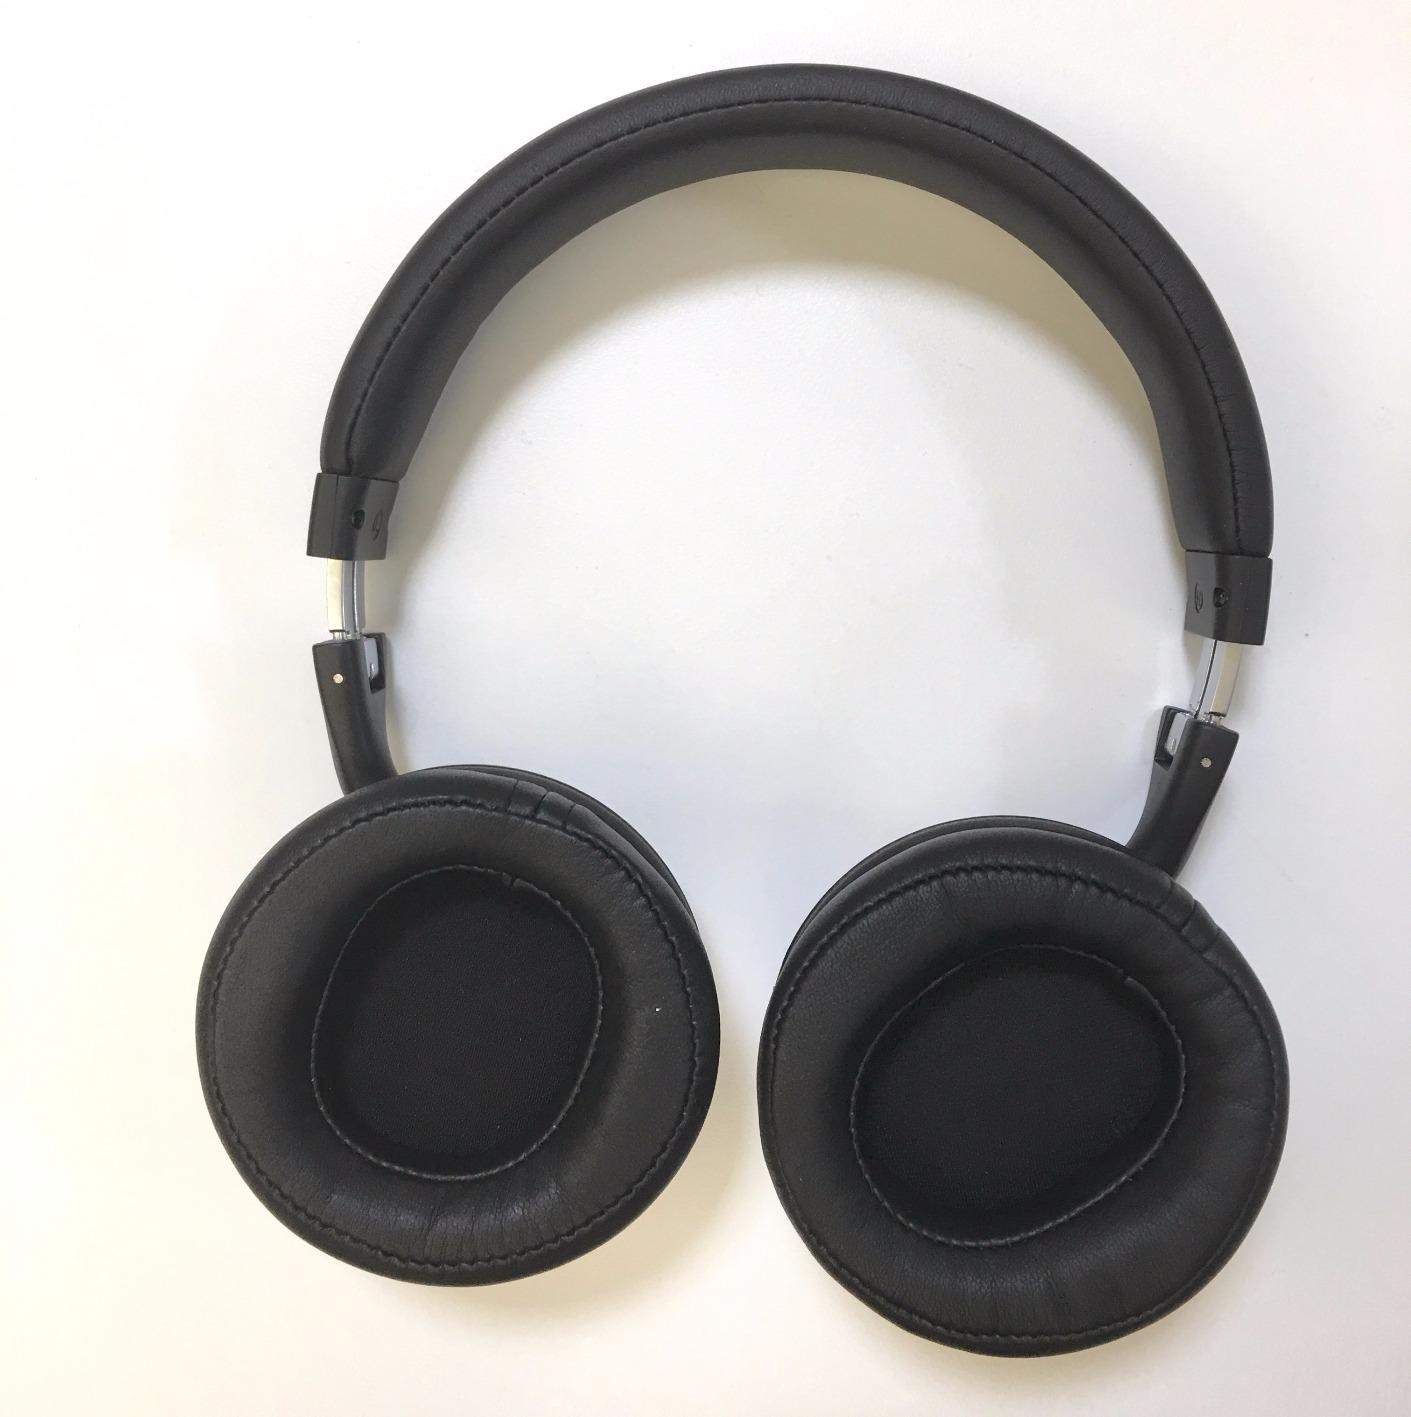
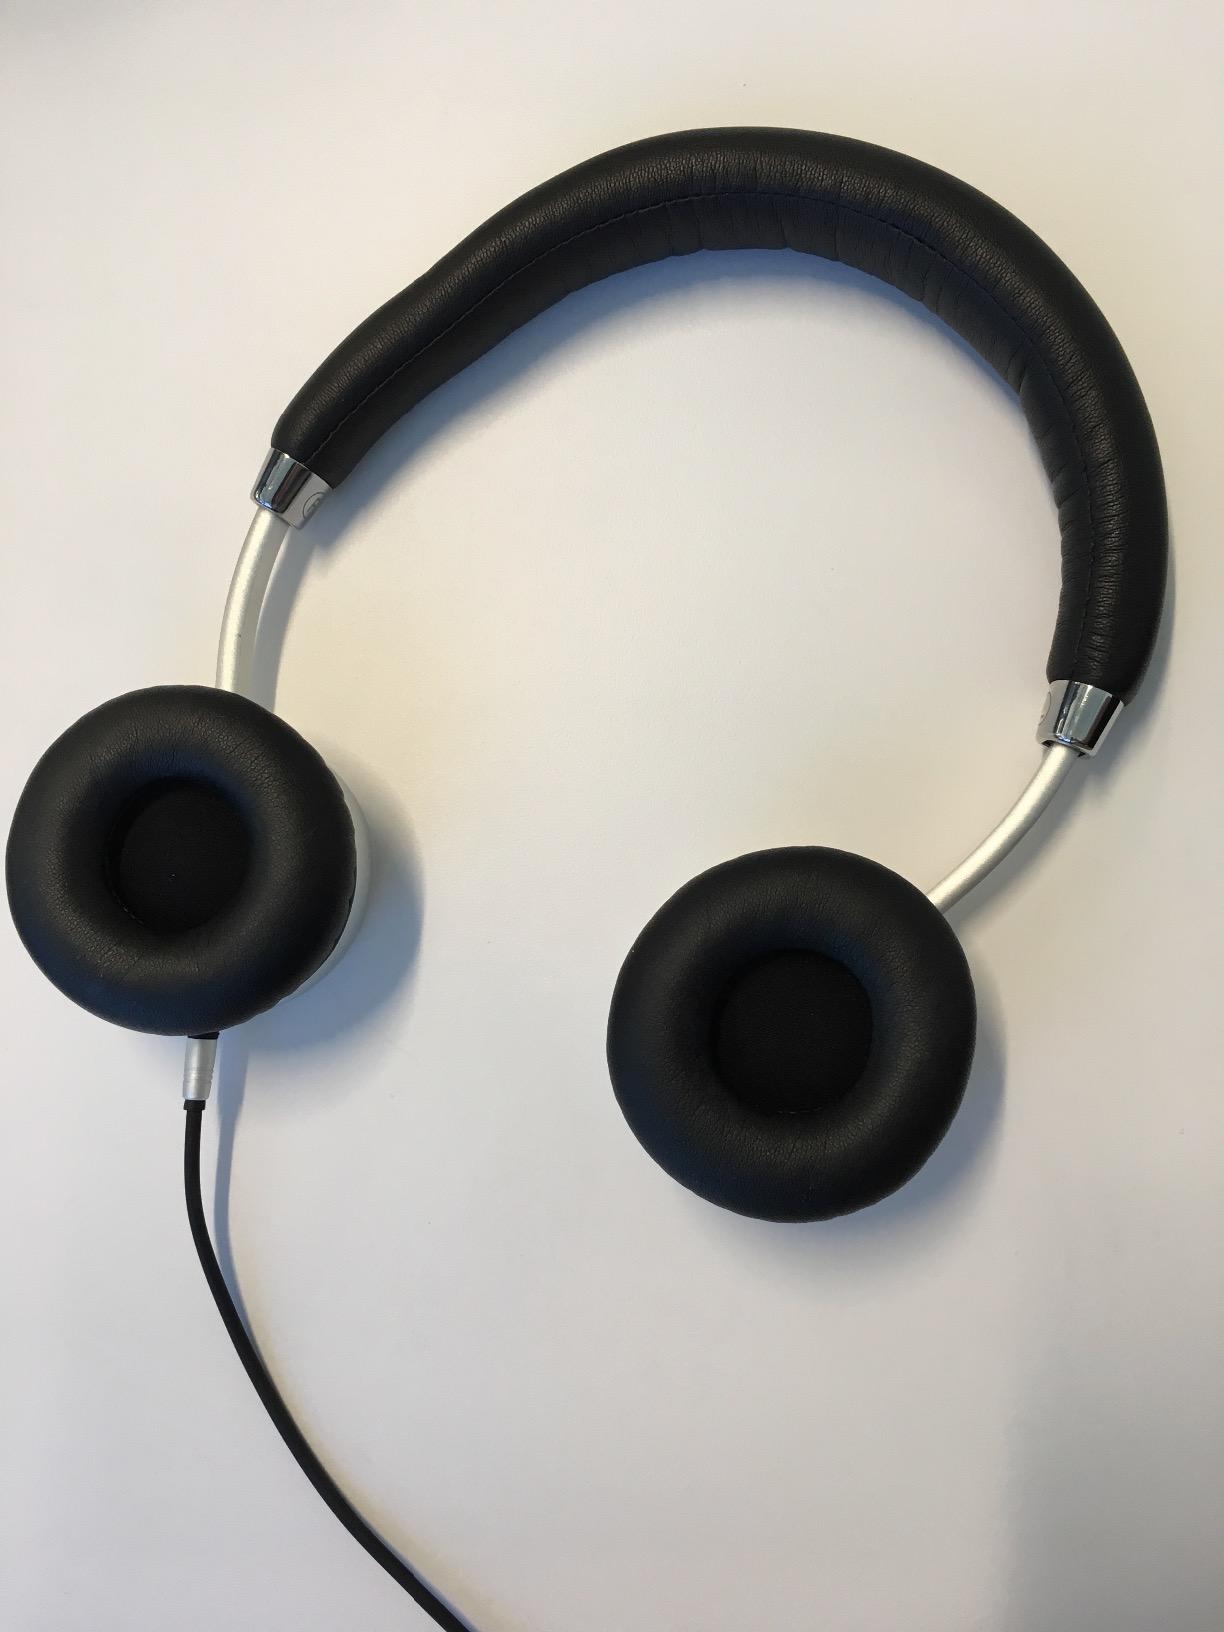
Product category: headphones
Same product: no